Answer in natural language. Considering the relative positions, is wooden stool (marked C) above or below Doorway (marked A)? Choose between the following options: below or above
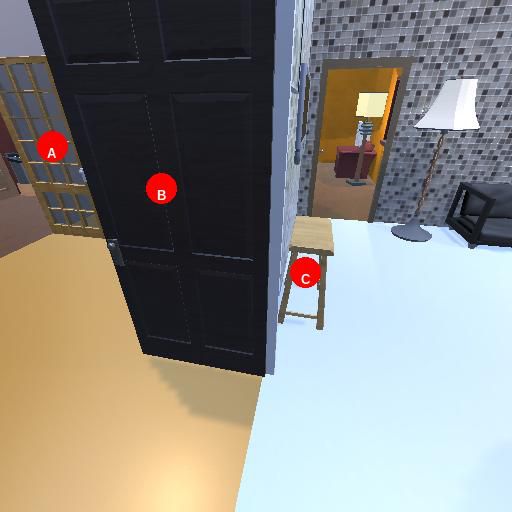
<answer>below</answer>